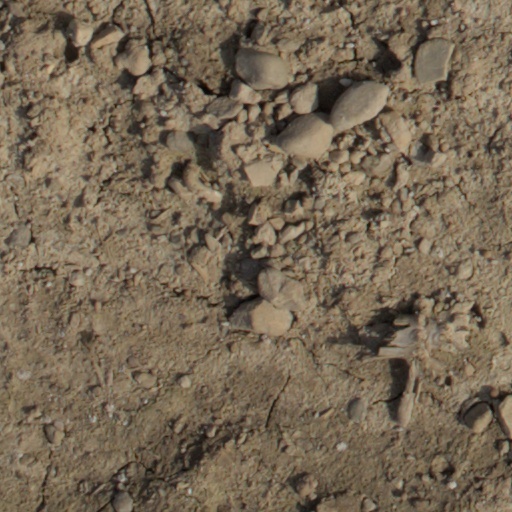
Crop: wheat